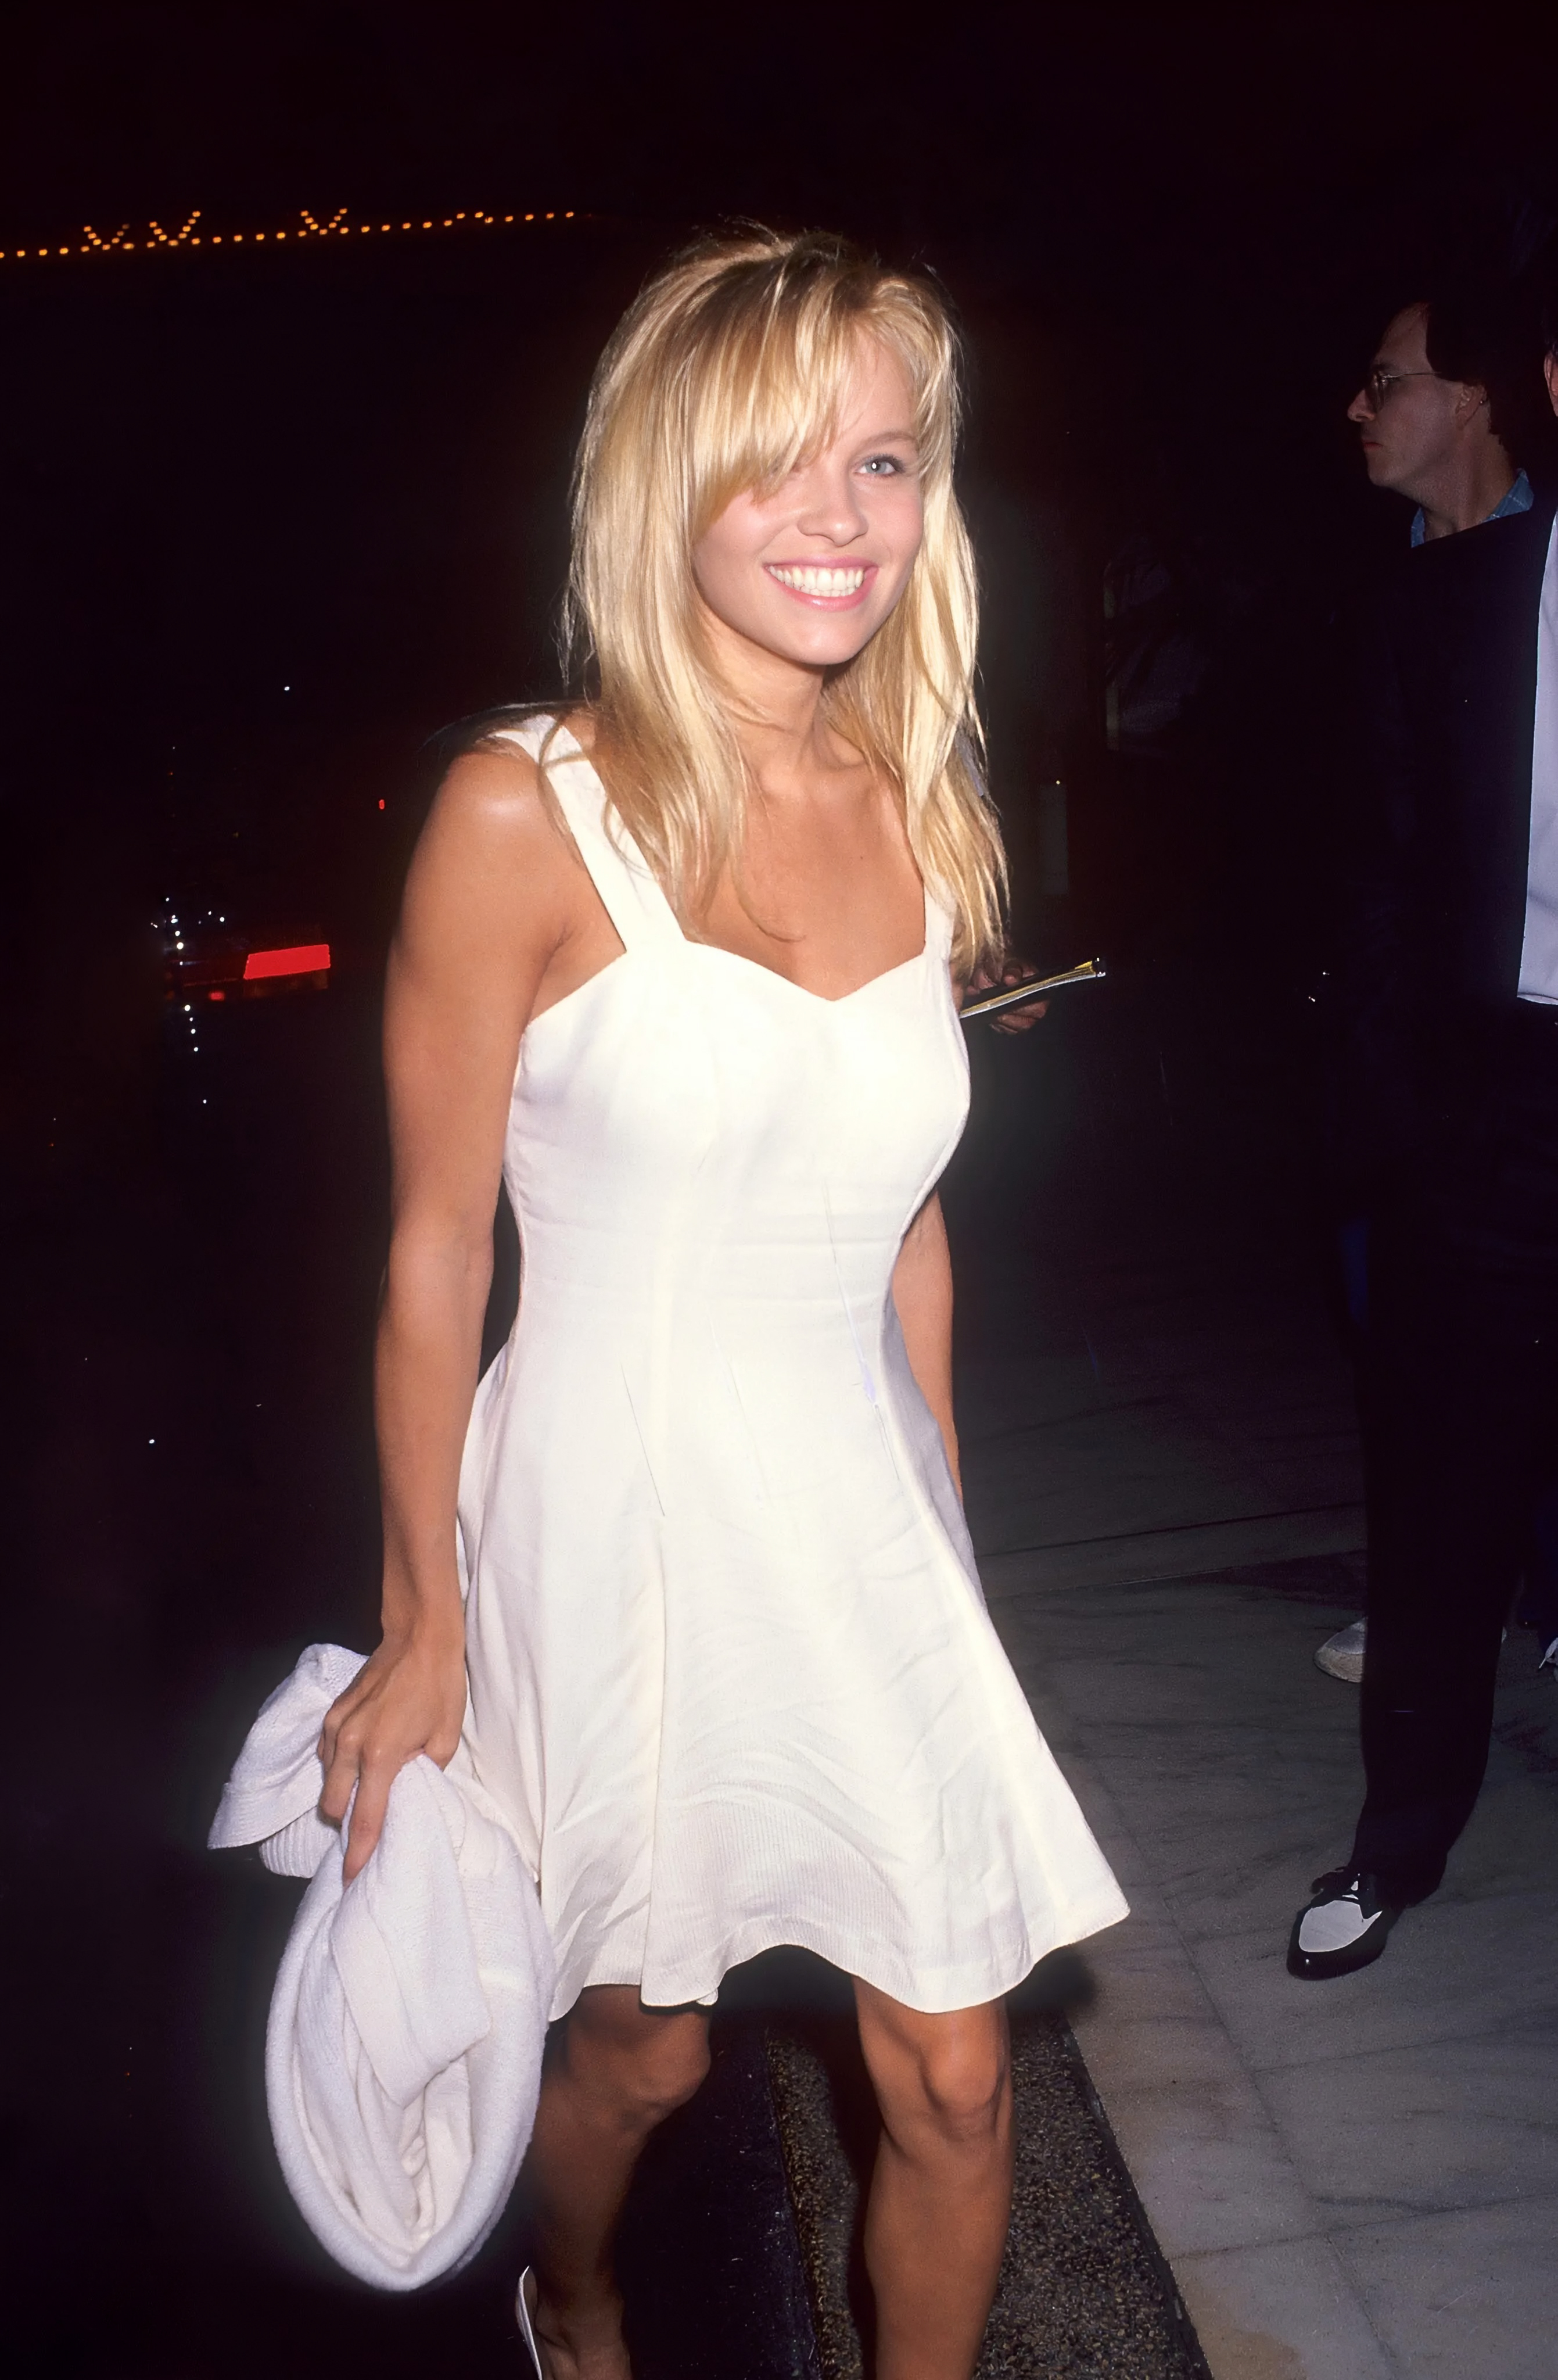
woman, hair, shoulder, hairstyle, beauty, fashion, dress, human body, One piece garment, day dress, fashion model, blond, formal wear, thigh, cocktail dress, long hair, waist, knee, fashion design, layered hair, model, torso, abdomen, Sheath dress, feathered hair, premiere, makeover, ankle, bridal party dress, calf, photo shoot, foot, little black dress, bangs, surfer hair